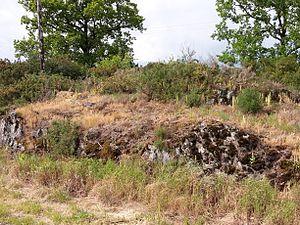
Affleurement de schiste à Rochementru, Le Pin, Loire-Atlantique, France.
Le Pin est une commune de l'Ouest de la France située dans le département de la Loire-Atlantique en région Pays de la Loire. La commune fait partie de la Bretagne historique et des pays traditionnels nantais et de la Mée.